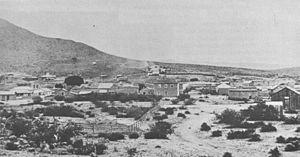
Charleston est une ville fantôme dans le comté de Cochise, dans l'Arizona aux États-Unis.